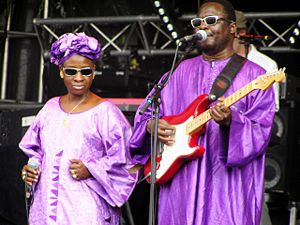
Mali / Kultur / Musik og litteratur
Den maliske duo Amadou et Mariam er internationalt kendt for deres musik, der kombinerer malisk og international indflydelse.
Mali, officielt Republikken Mali er en indlandsstat i Vestafrika. Mali er det syvendestørste land i Afrika og grænser mod nord til Algeriet, mod øst til Niger, mod syd til Burkina Faso og Elfenbenskysten, mod sydvest til Guinea og mod vest til Senegal og Mauretanien.